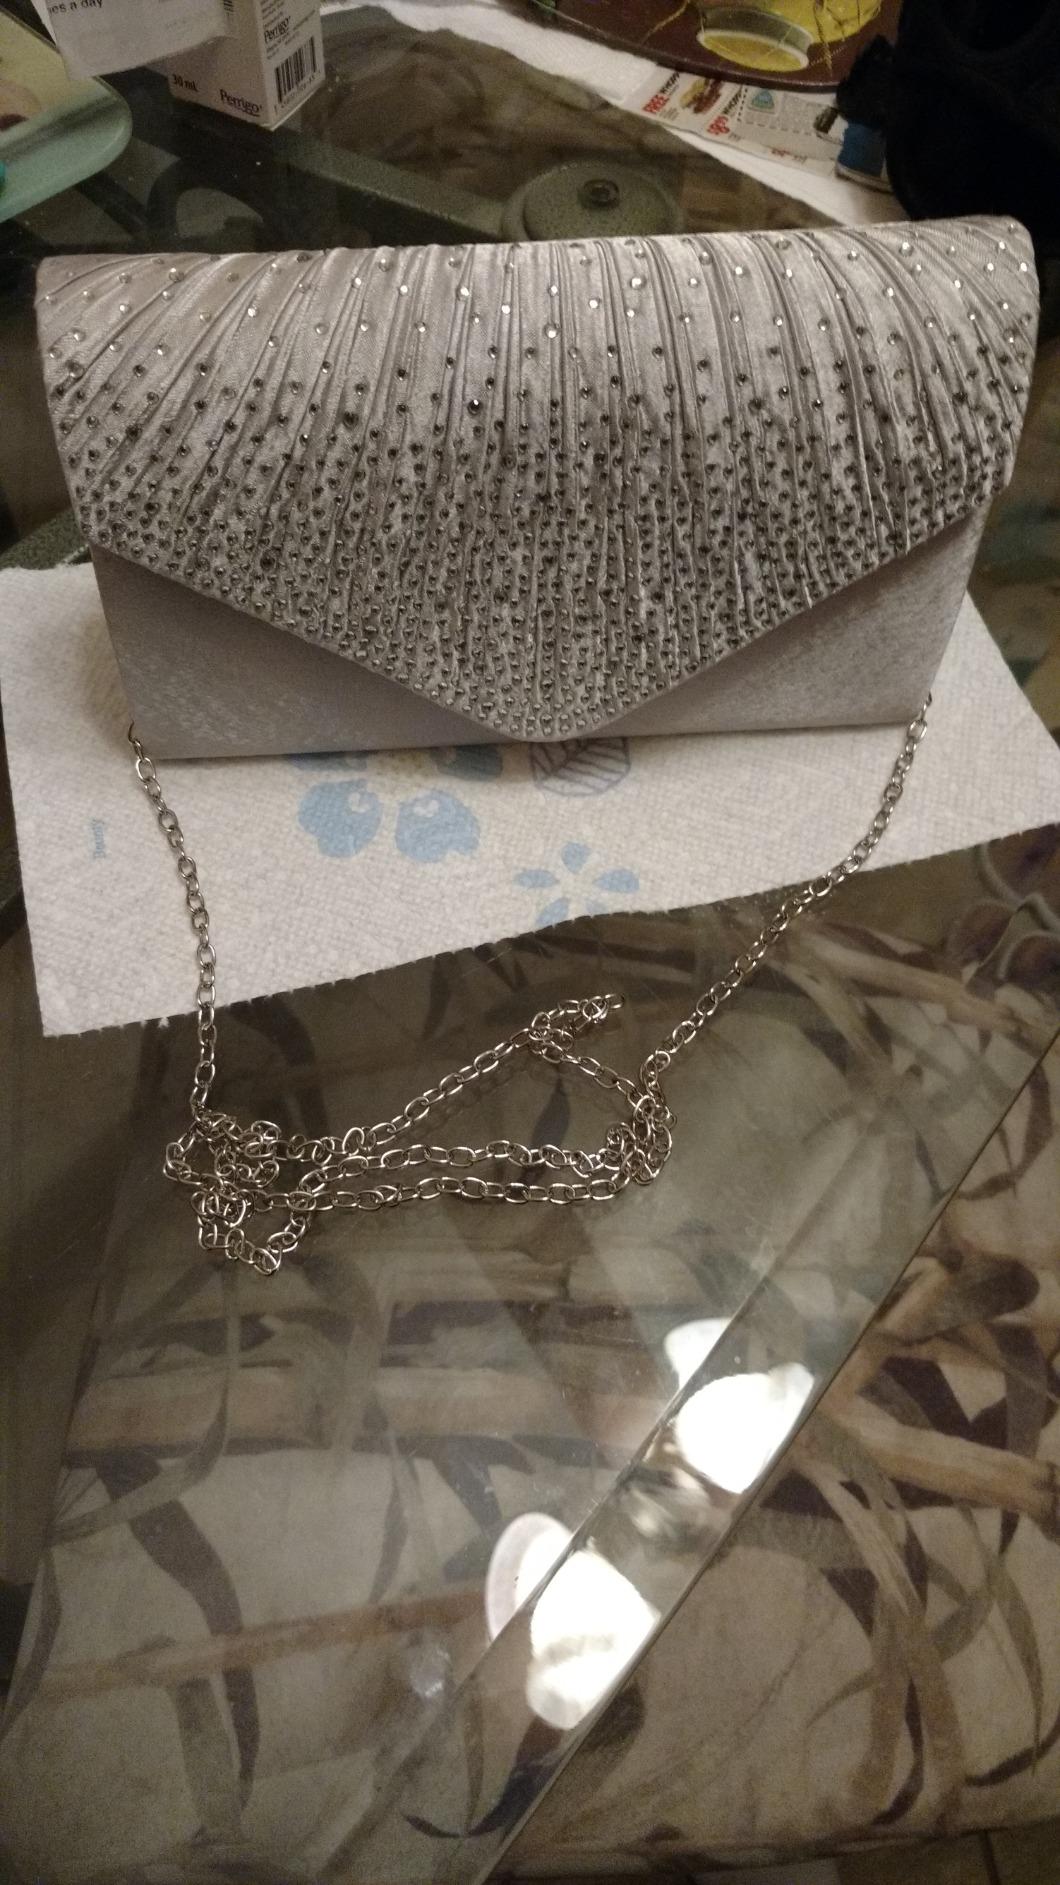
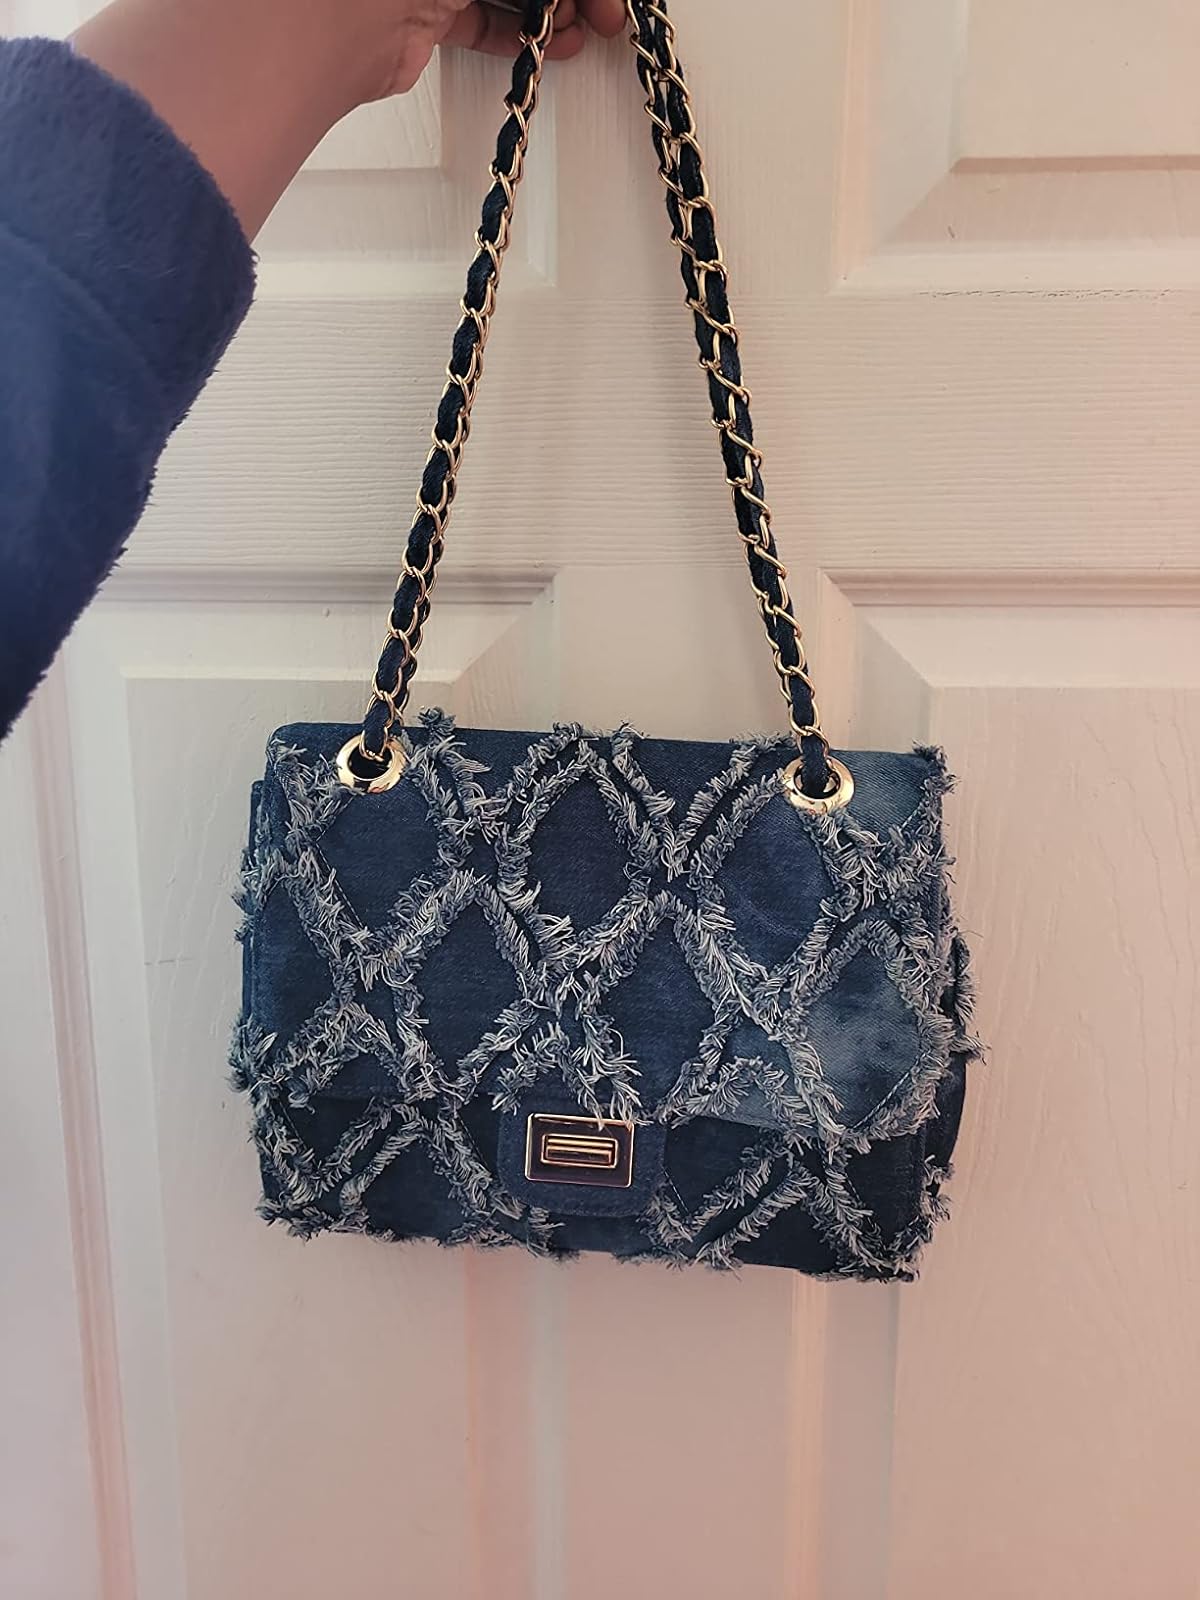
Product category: accessories_handbag
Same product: no